USS Blue (DD-744)

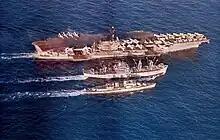
"Blue" after the FRAM II-refit during an underway replenishment with off Vietnam, 1964–65.

In 1960-61 "Blue" underwent the FRAM II-modernization. She received a flight deck aft for QH-50 DASH drones aft, new Mk 32 torpedo tubes were placed where the older 21" ones had been. Following underway training and exercises, she departed 6 January 1962 with DesDiv 92 for a prolonged stay in the Far East. Yokosuka, Japan, served as her new home port. Periods of patrol duty preceded and followed SEATO operation "Tulungan", the largest peacetime amphibious landing operation ever conducted in the western Pacific. During the next two years, the ship ranged widely over the Far East.